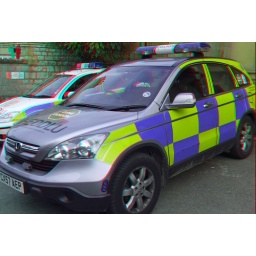
Police 4x4 car Ruthin in anaglyph 3d Stereo red blue glasses to view